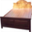
Label: bed